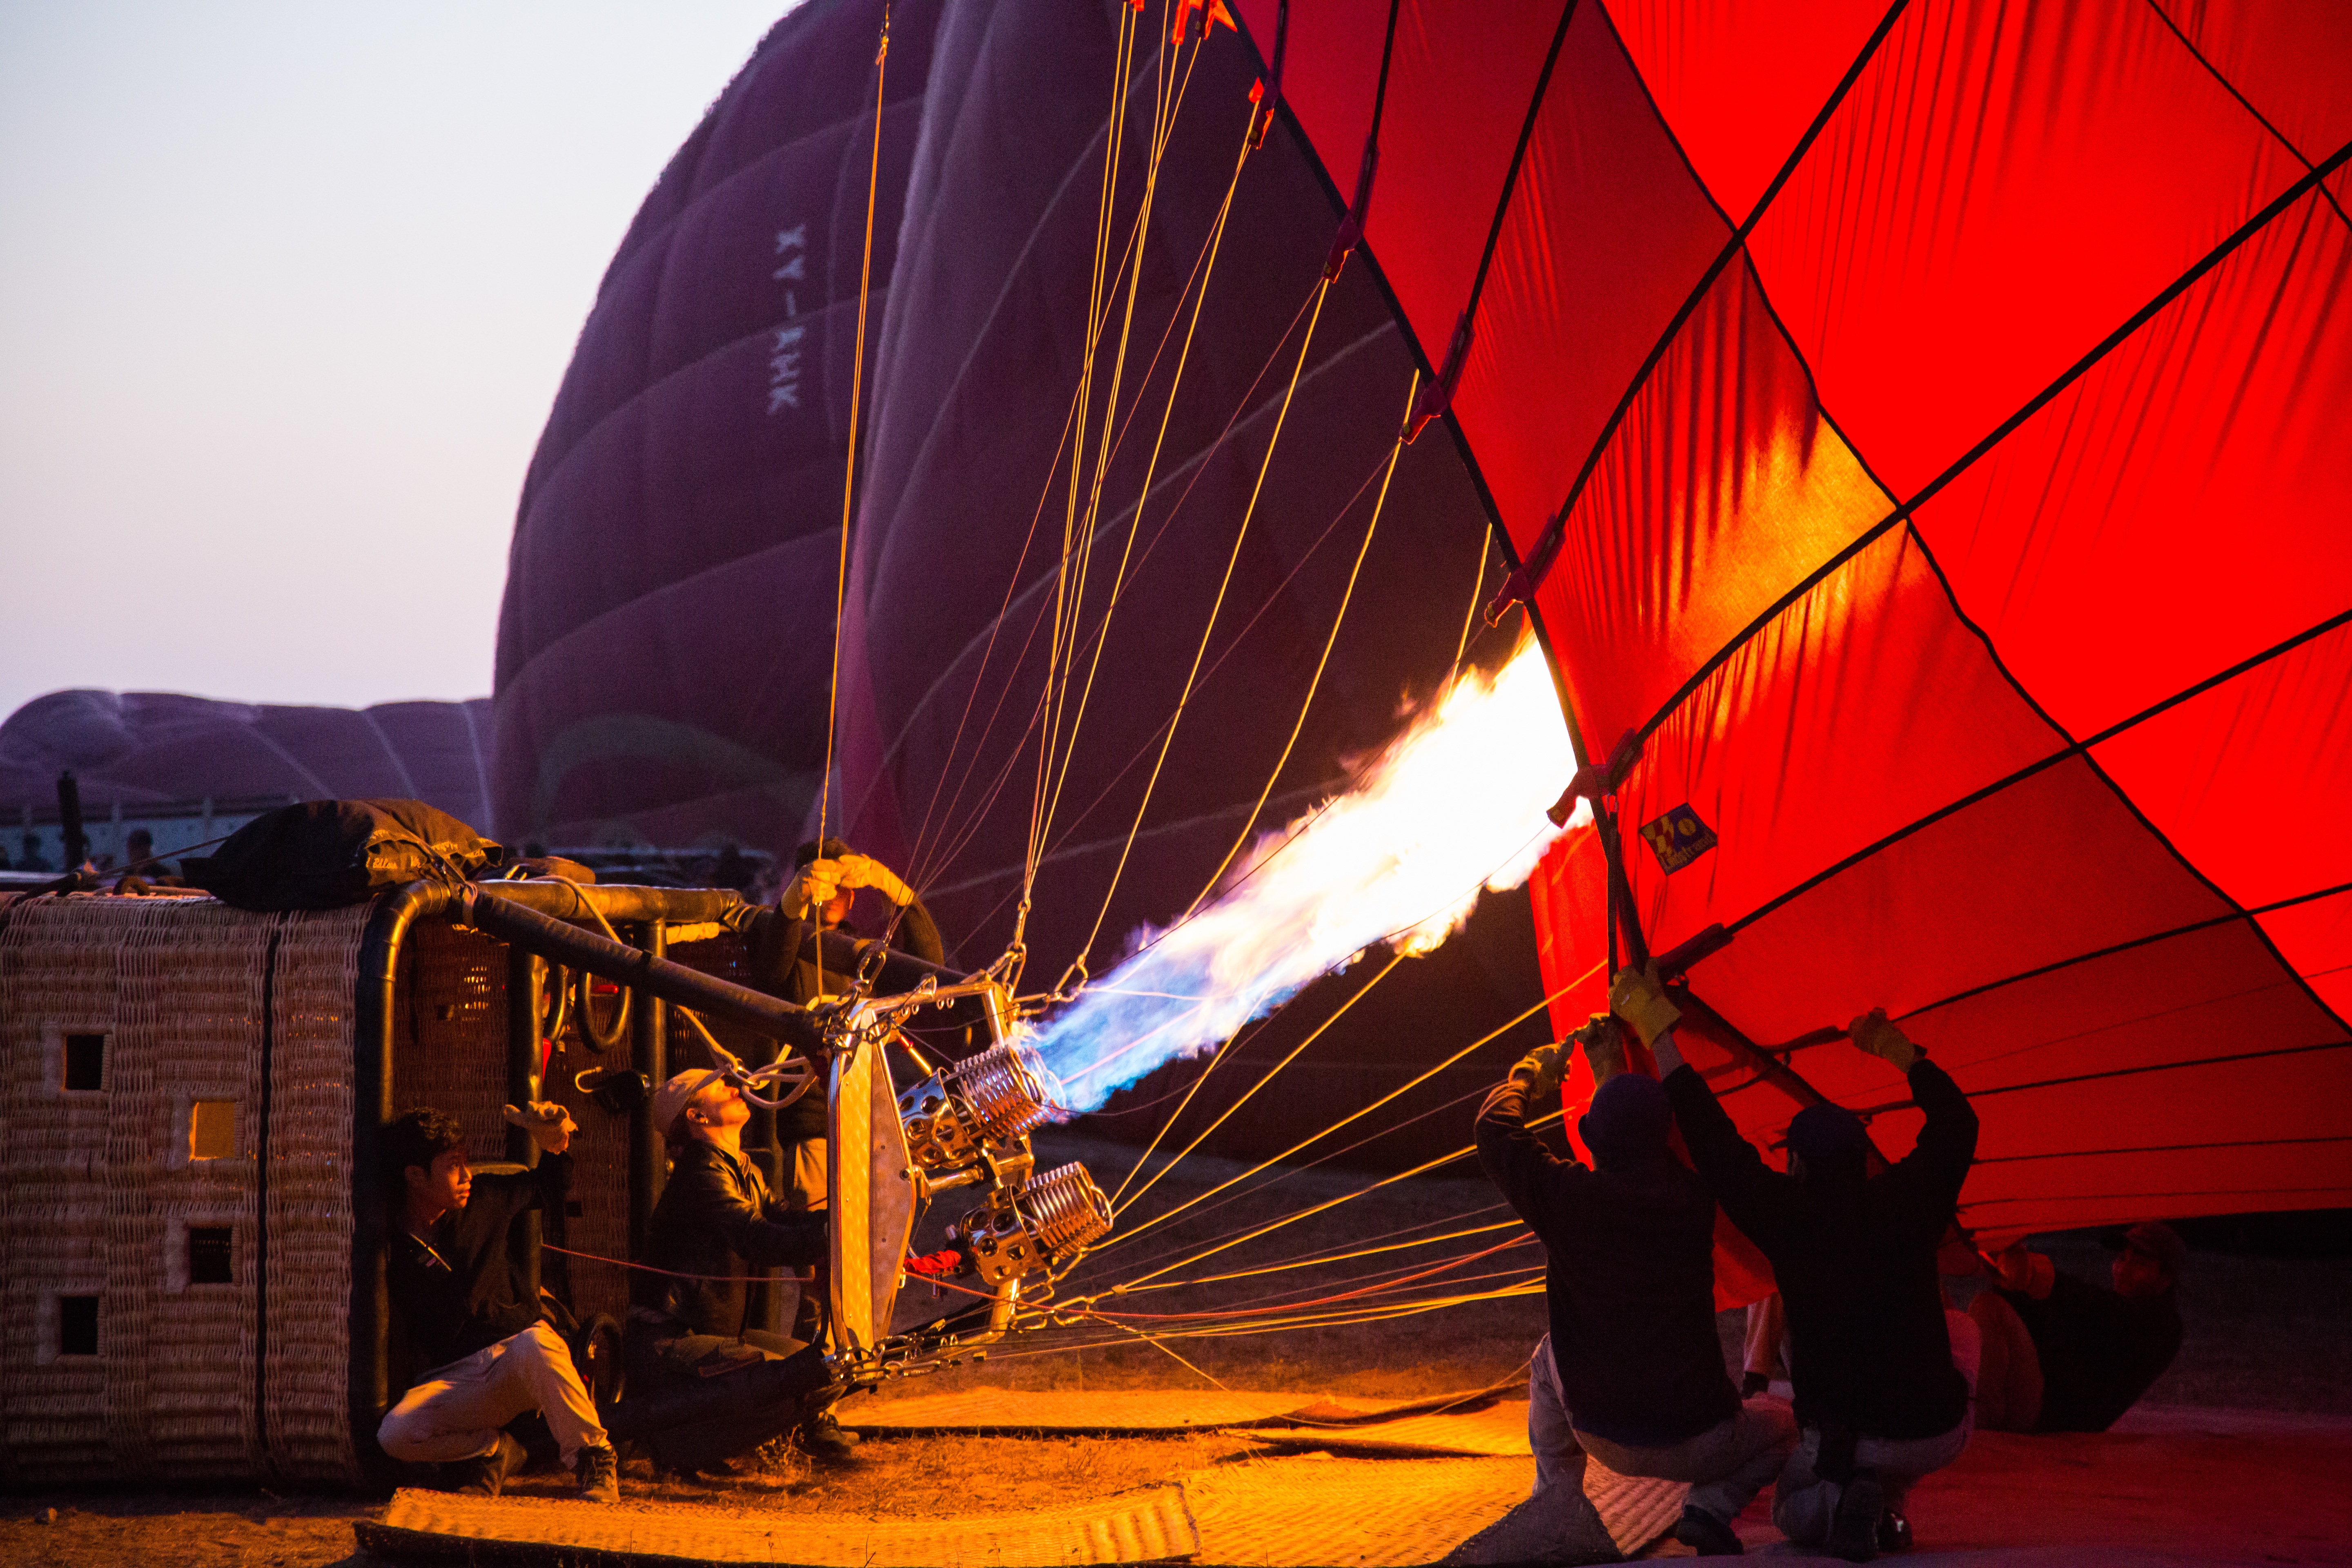
night, hot air balloon, aircraft, evening, red, vehicle, color, burma, hot air ballooning, bagan, atmosphere of earth